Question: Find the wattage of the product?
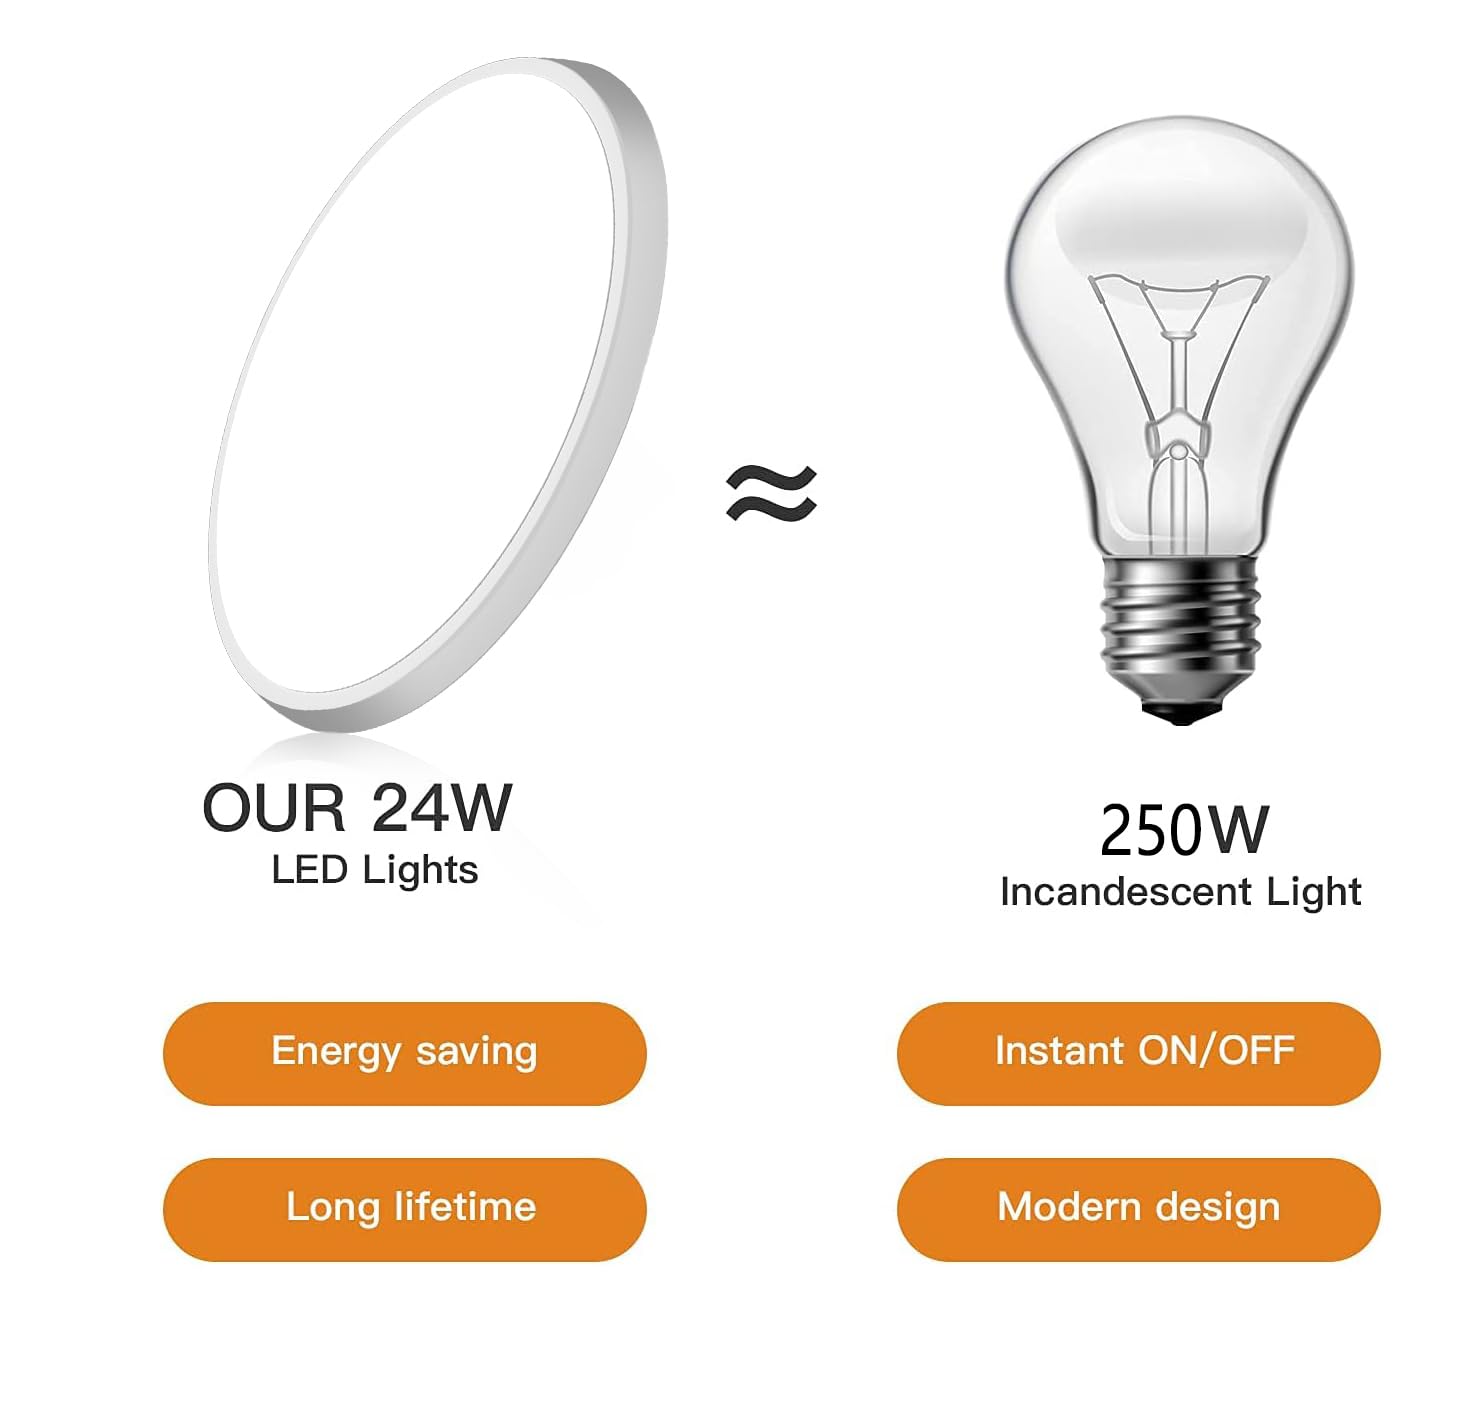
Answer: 24.0 watt